New Mobile Report Gundam Wing: Frozen Teardrop

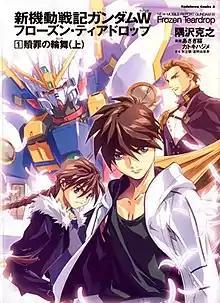
"Frozen Teardrop" first volume cover

is a serial novel created by Katsuyuki Sumisawa based on the "New Mobile Report Gundam Wing" anime series. It was serialized in "Gundam Ace" between August 2010 and November 2015 and was collected in thirteen volumes. It follows the story decades after "".